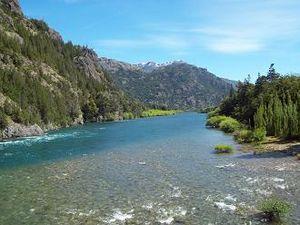
La province de Chubut est une province de l’Argentine, située en Patagonie, entre les 42ᵉ et 46ᵉ parallèles sud.
Le Río Futaleufú ou Río Grande ou Río Yelcho est un fleuve de Patagonie qui traverse les territoires de l'Argentine et du Chili.